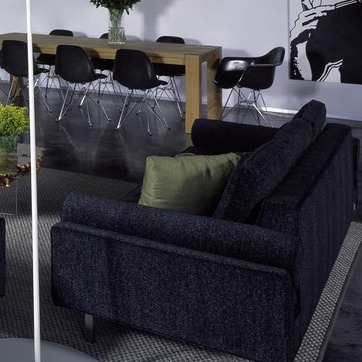
Material: fabric